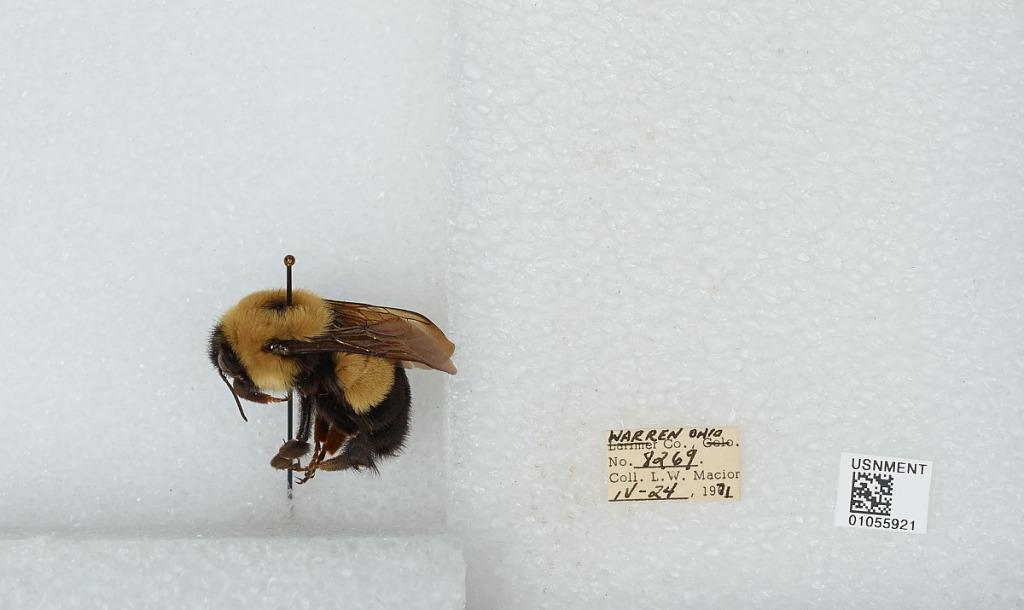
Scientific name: Bombus (Bombus) affinis Cresson
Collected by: L. Macior
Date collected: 1971-4-24
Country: United States
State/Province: Ohio
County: Warren
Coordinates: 39.4242, -84.1856